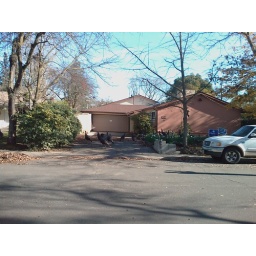
Wild turkeys in front of the house three doors down from me.